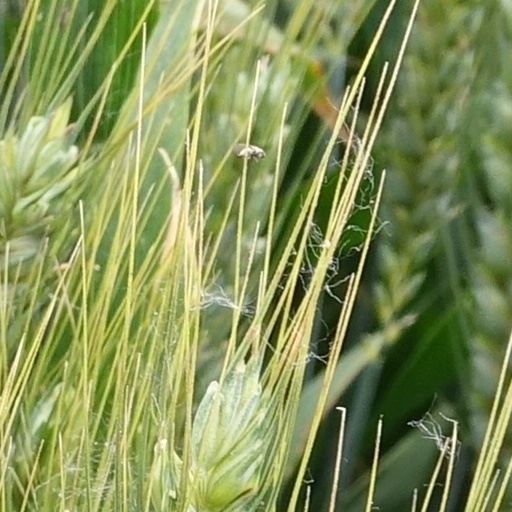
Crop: wheat